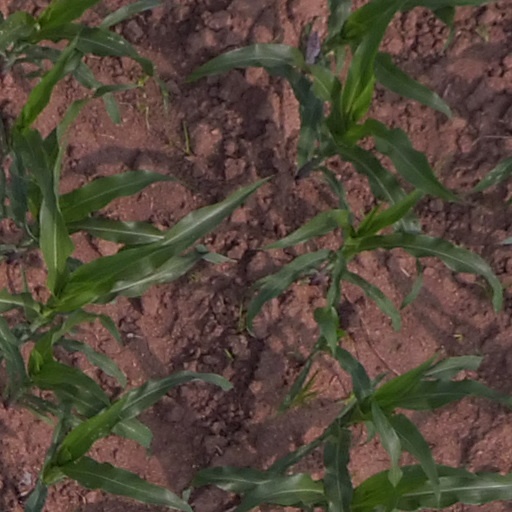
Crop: maize; corn